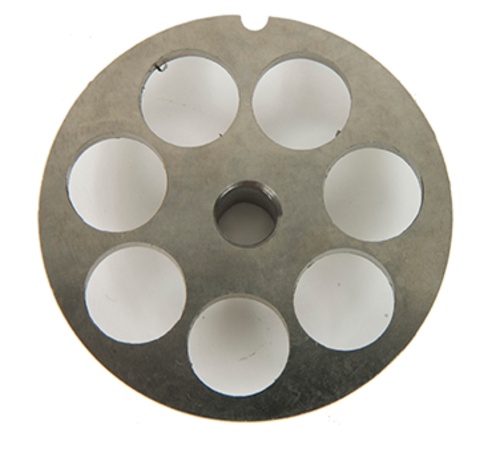
Globe CP18-12 Meat Chopper / Grinder, Plate
Globe CP18-12 Chopper Plate: Precision for Professional Kitchens The Globe CP18-12 Chopper Plate is an essential component for any commercial kitchen, designed specifically to enhance the performance of your CC12 meat chopper and XMCA-SS meat grinder. This high-quality chopper plate offers precision and efficiency, ensuring your meat processing tasks are completed with ease and excellence. Engineered with an 11/16" (18mm) hole size, the Globe CP18-12 is ideal for producing coarser meat cuts, perfect for creating gourmet sausages, burgers, and more. Made from durable, long-lasting materials, this chopper plate ensures a consistent grind, helping you maintain the highest standards in food preparation. Optimized for Performance: The Globe CP18-12 is specifically designed for use with the CC12 meat chopper and XMCA-SS meat grinder, ensuring a seamless fit and optimal performance. Durable Construction: Crafted from high-quality materials, this chopper plate is built to withstand the demands of a busy commercial kitchen, offering long-lasting durability. Efficient Design: The 11/16" (18mm) hole size is perfect for producing coarse meat cuts, helping you achieve the desired texture and consistency with ease. Professional Grade: Trusted by chefs and foodservice professionals, the Globe CP18-12 is a reliable choice for any restaurant or catering operation. Easy to Clean: Designed for easy maintenance, this chopper plate can be quickly cleaned, ensuring hygienic food preparation conditions. Invest in the Globe CP18-12 Chopper Plate to enhance your kitchen's capabilities. Its precision engineering and robust construction make it a must-have for any establishment aiming to deliver quality and efficiency in its meat processing operations. Whether you're running a bustling restaurant or a catering business, this chopper plate is a critical component of your commercial kitchen equipment, helping you meet the demands of your culinary creations with confidence.
Brand: Globe
Category: Home & Garden > Kitchen & Dining > Kitchen Appliance Accessories > Food Processor Accessories > Mincer Attachments